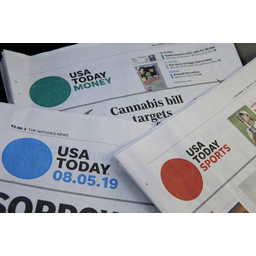
Label: paper